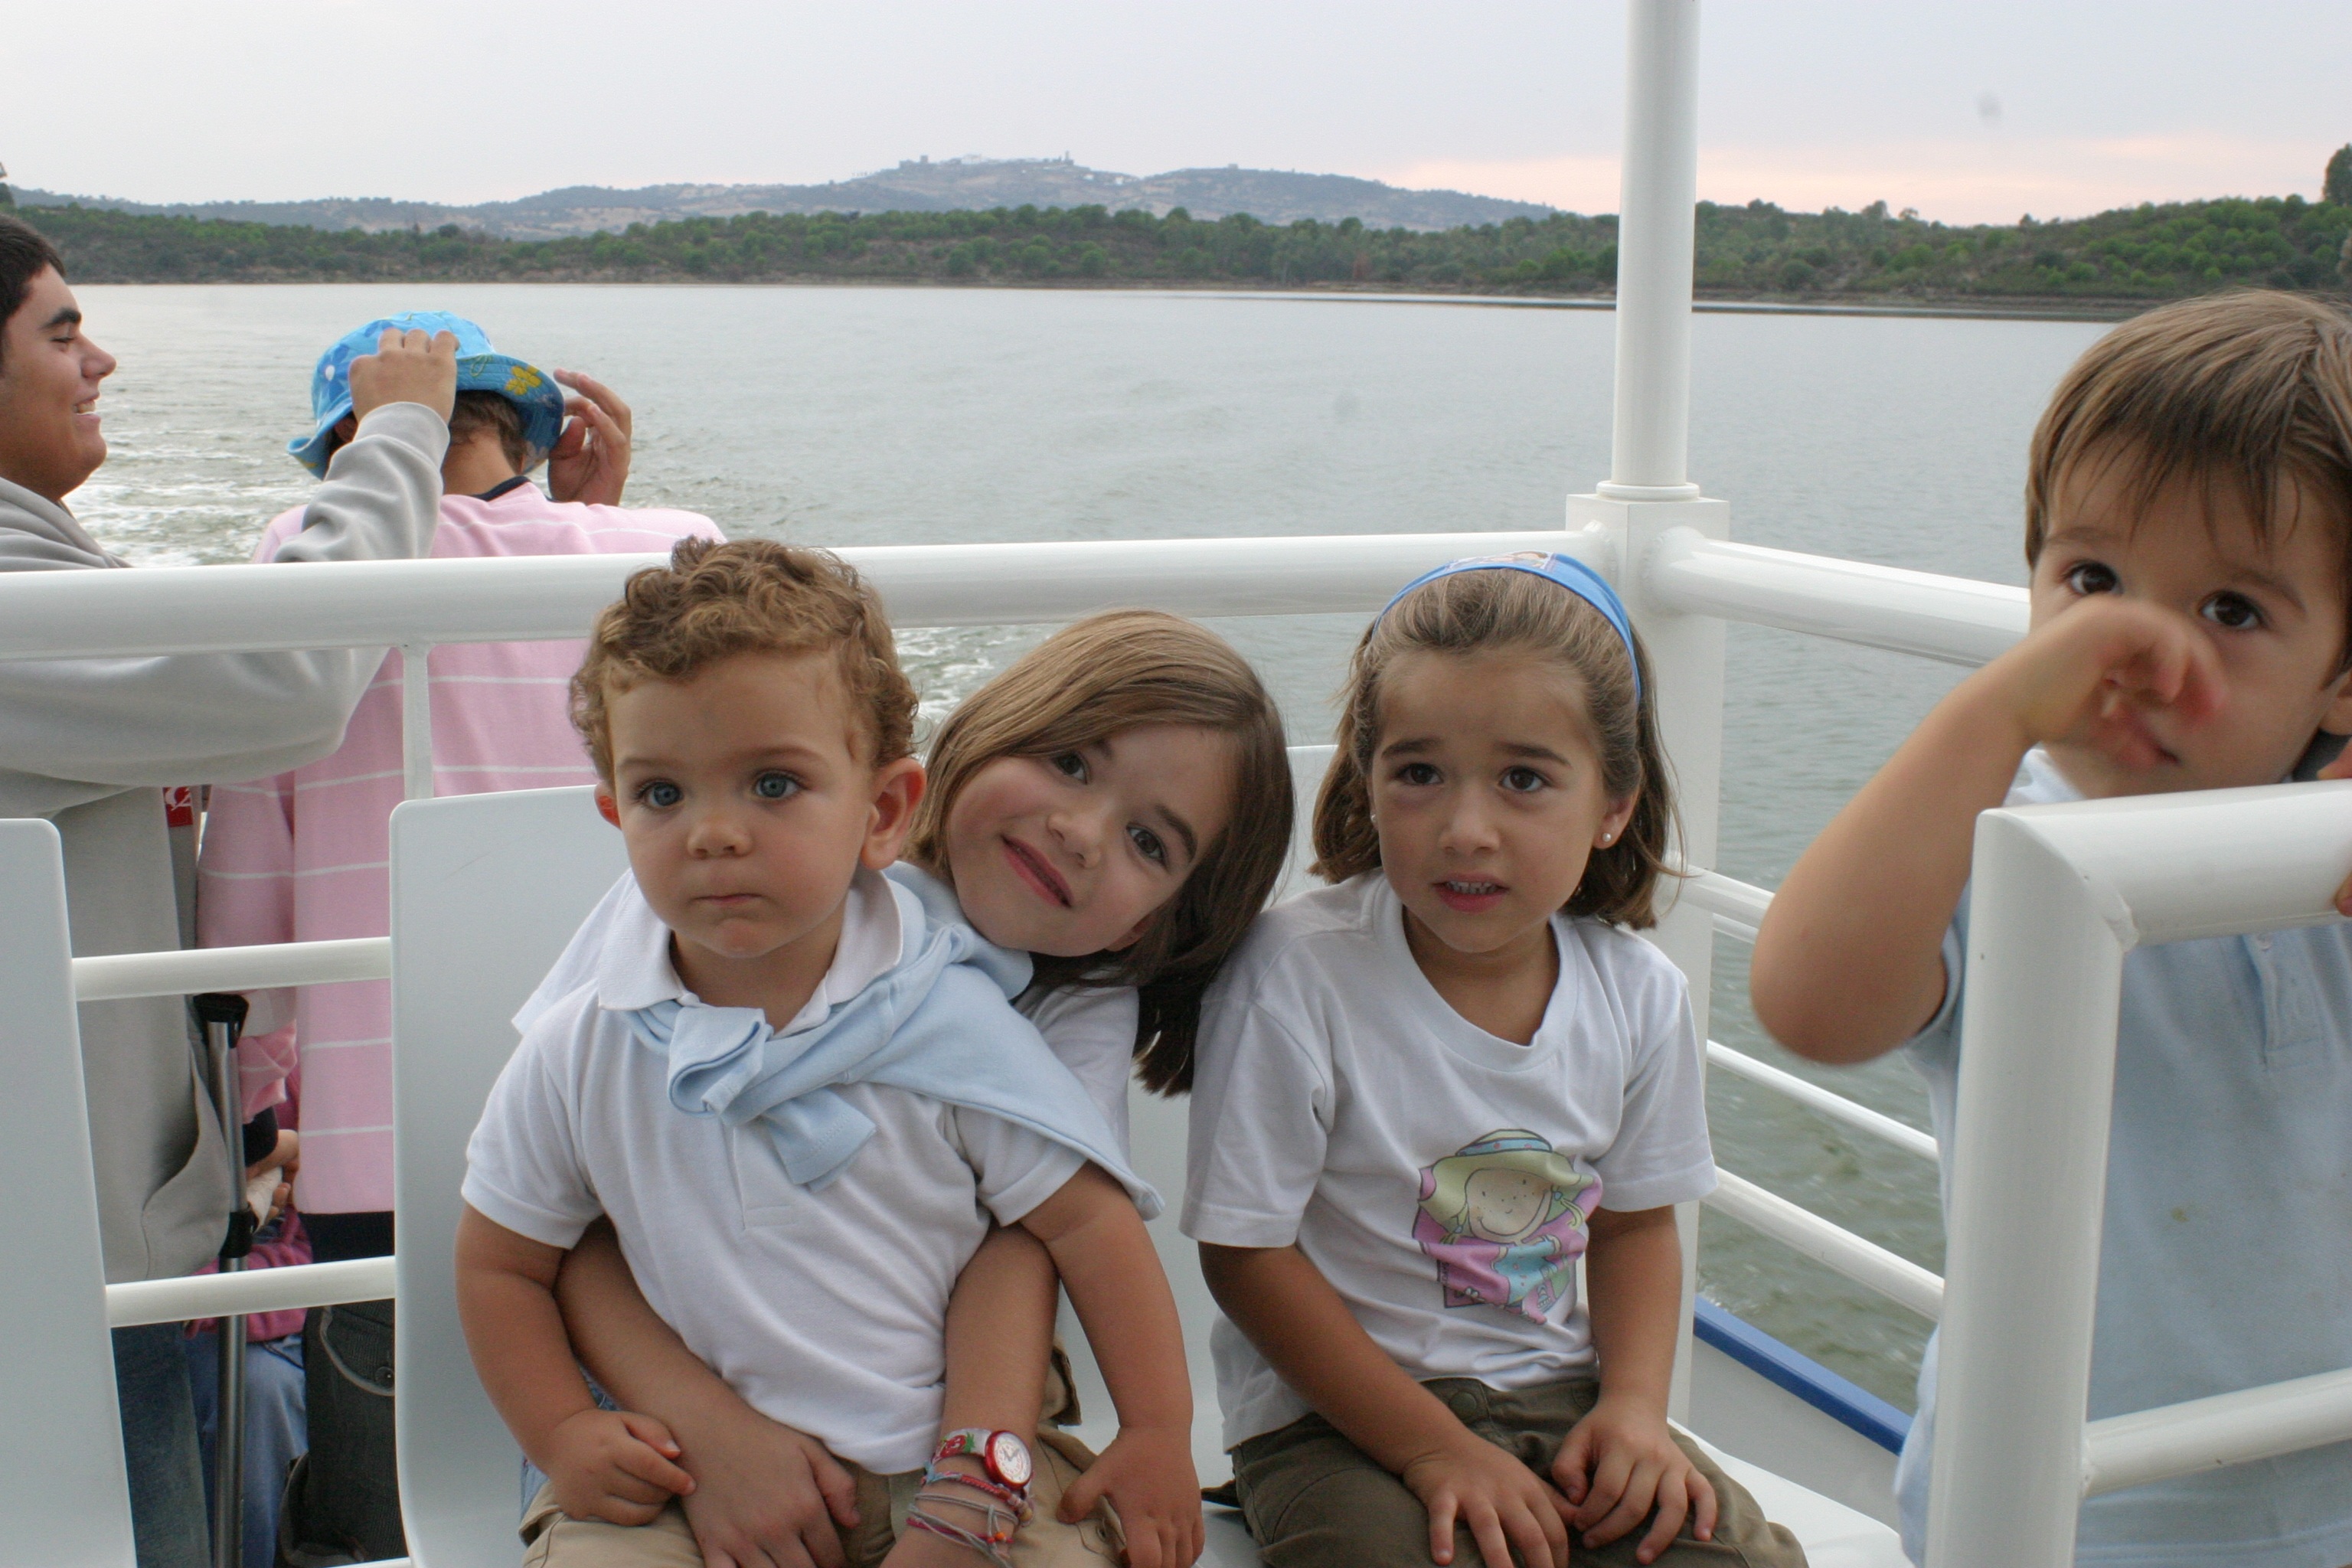
person, people, boat, game, play, lake, vacation, child, friendship, leisure, family, children, cousins